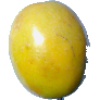
Label: maracuja